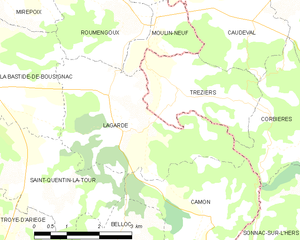
Carte des communes françaises: Lagarde
Lagarde est une commune française, située dans le département de l'Ariège en région Occitanie.